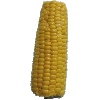
Label: Corn 1